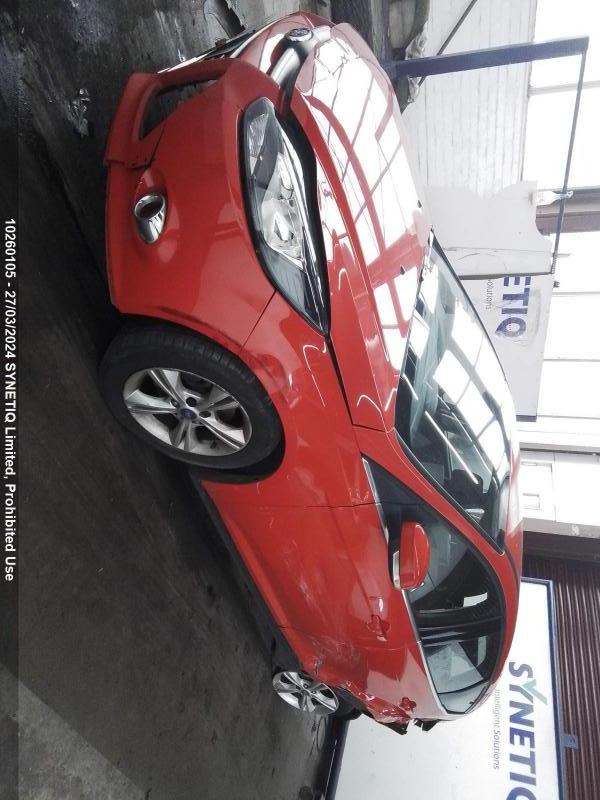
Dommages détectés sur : pare-choc avant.
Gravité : mineur